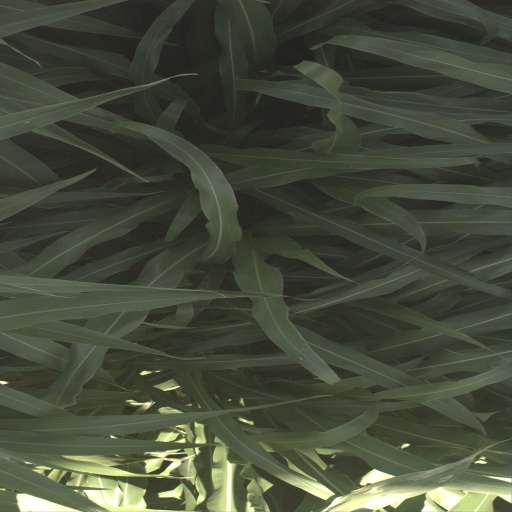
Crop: sorghum